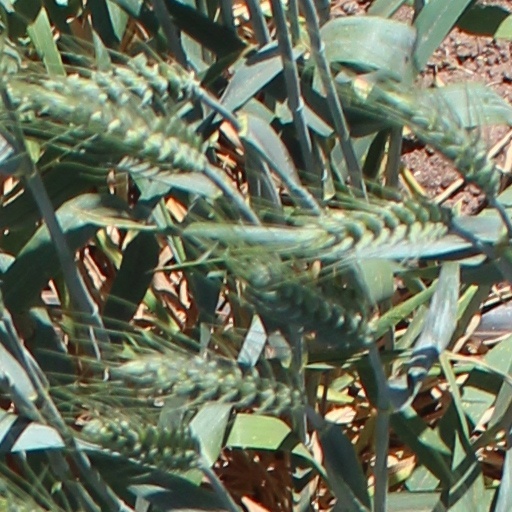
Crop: wheat